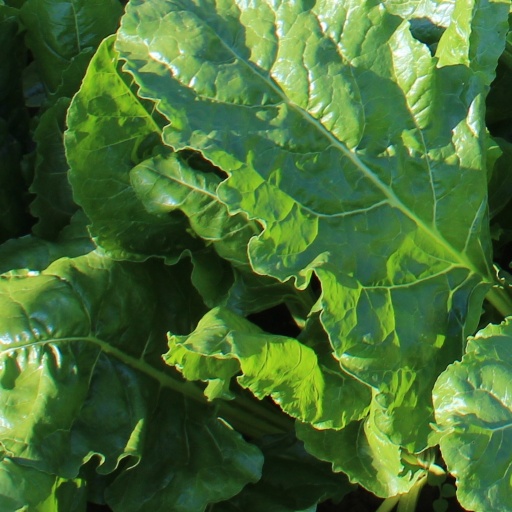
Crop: sugar beet